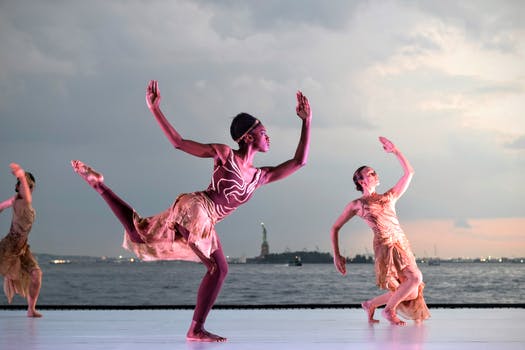
Label: No Watermark